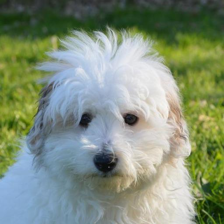
Label: animals